Illiat

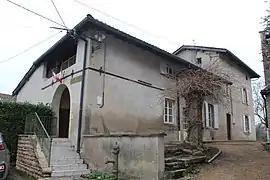
Town hall

Illiat is a commune in the Ain department in eastern France.